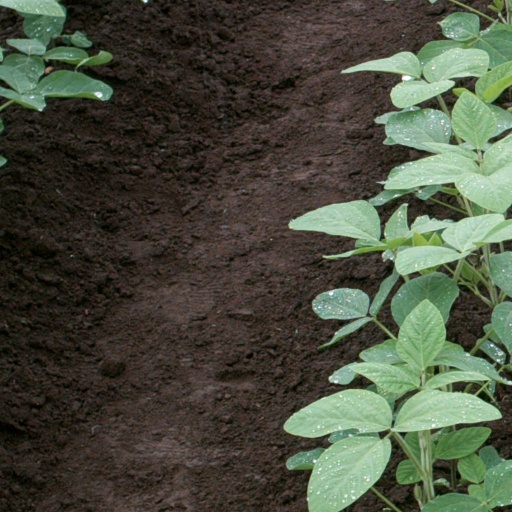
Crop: soybean